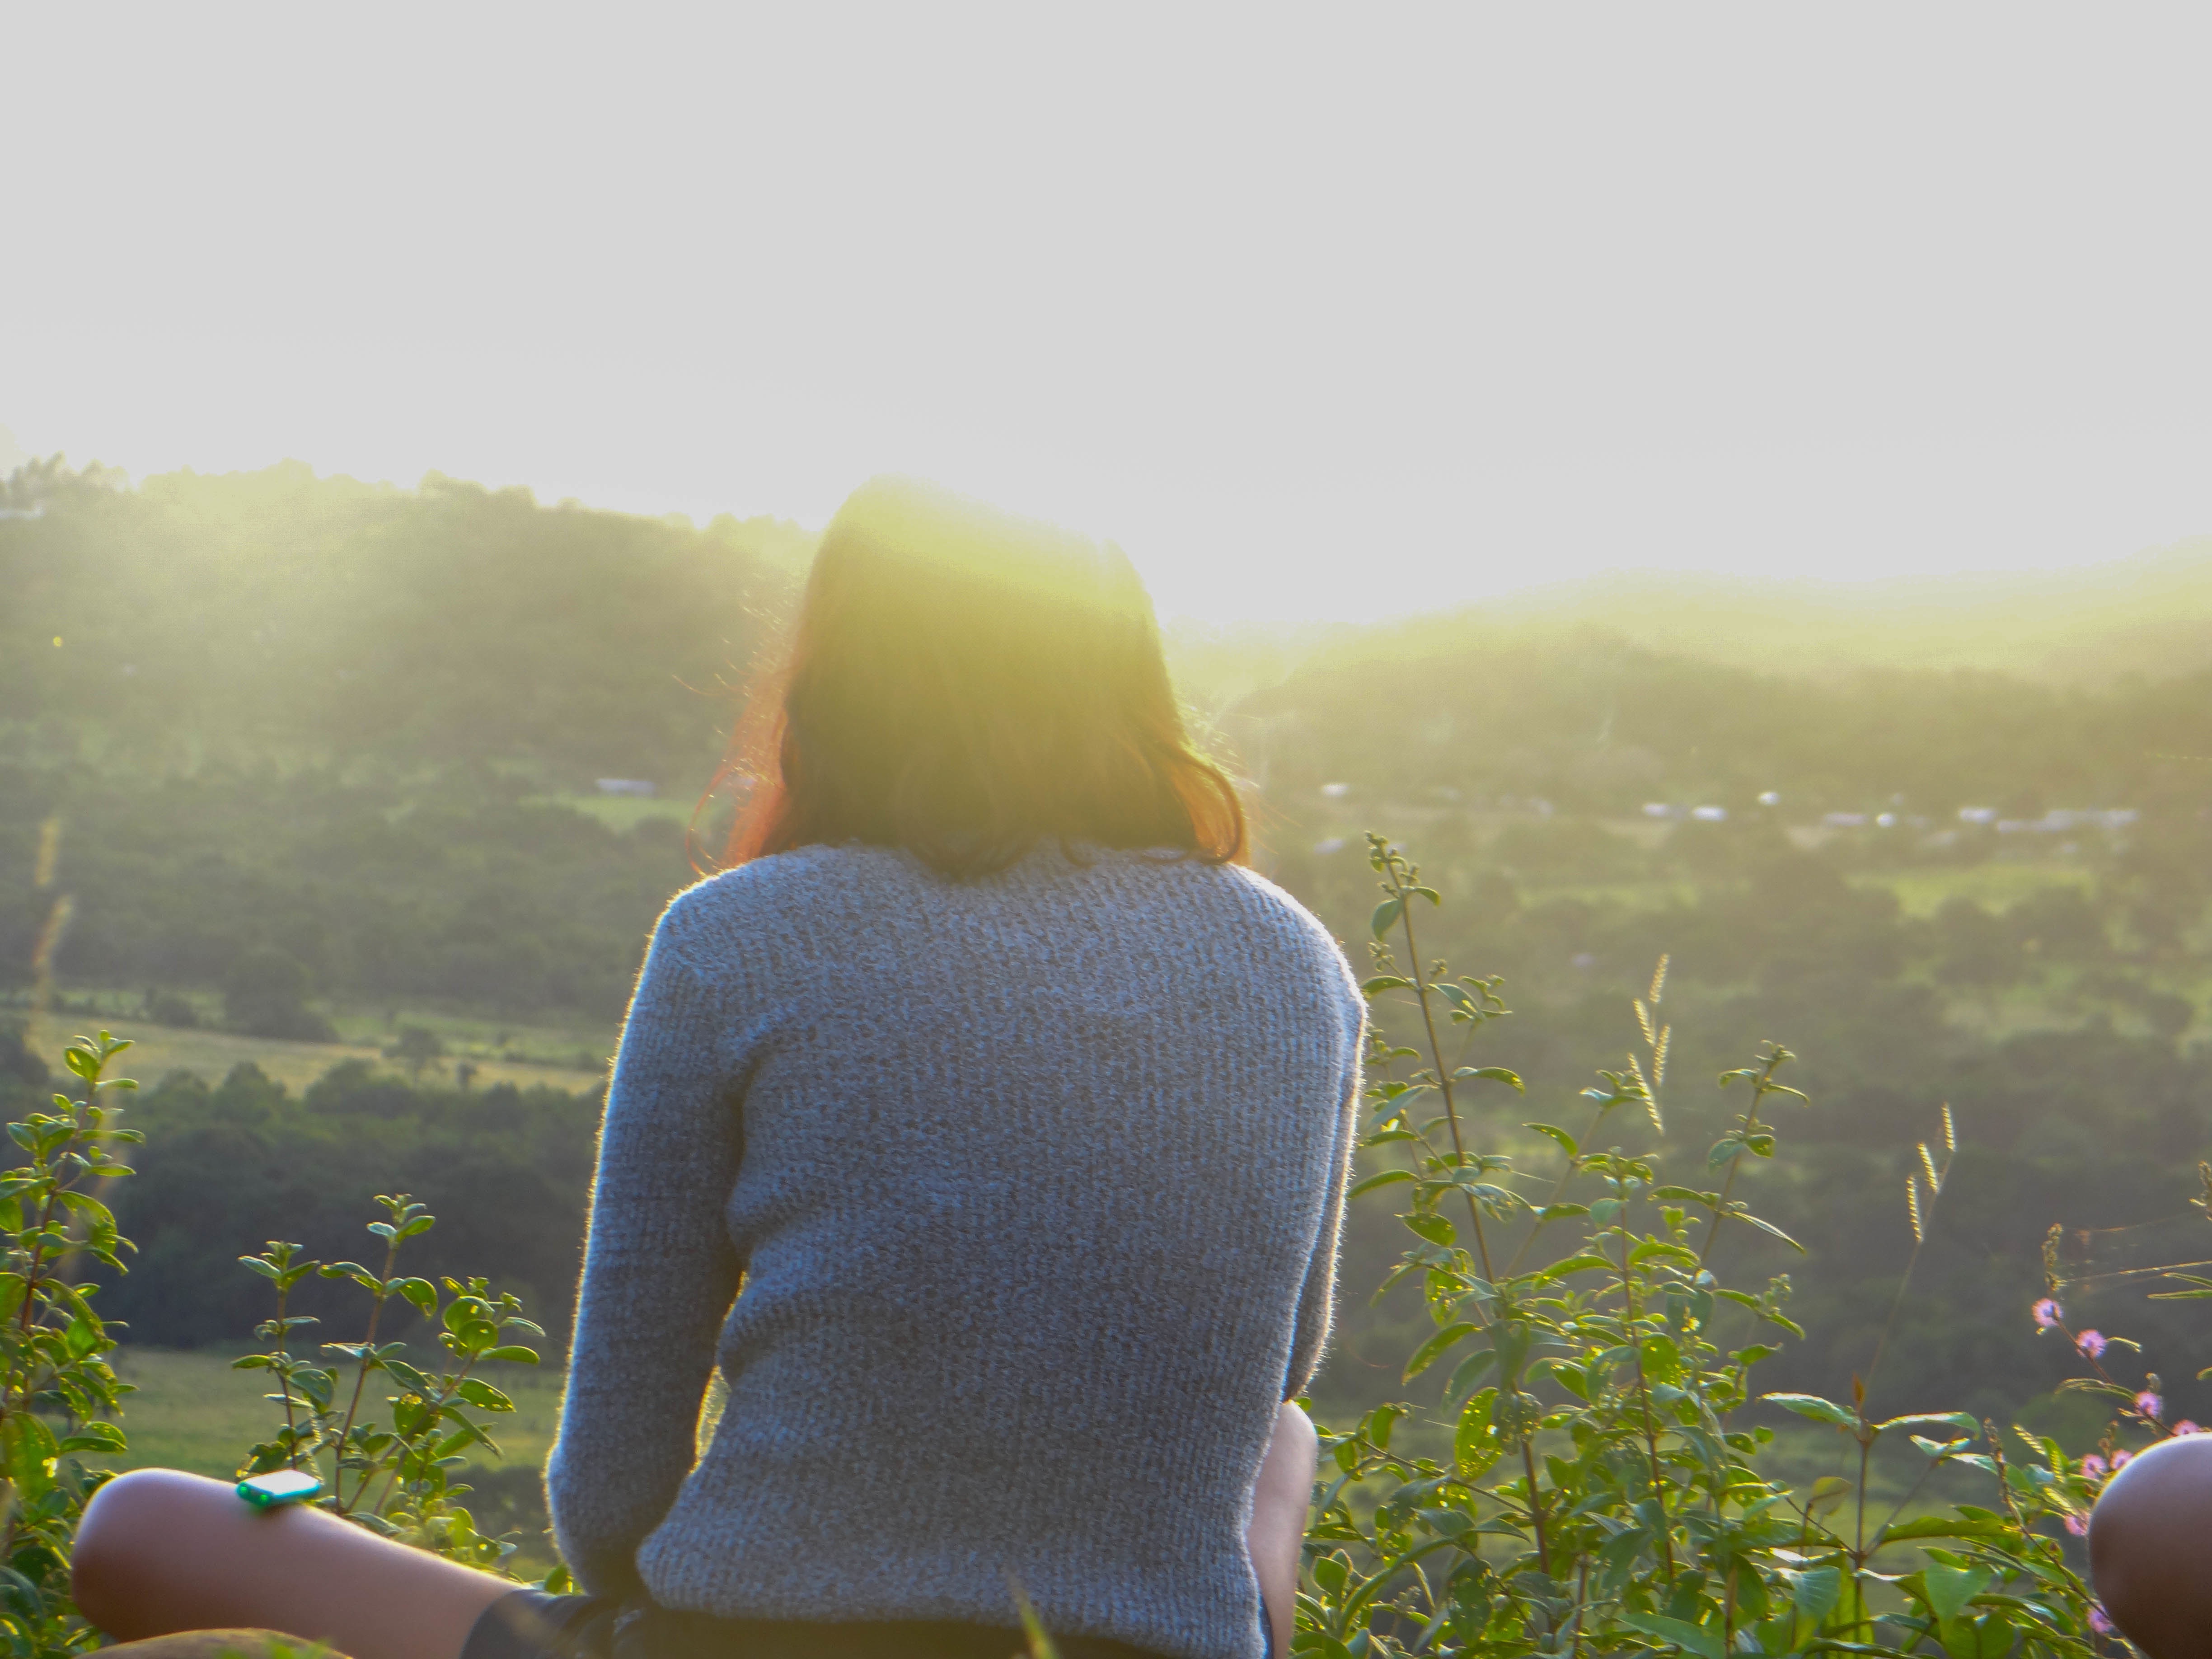
hand, nature, grass, meadow, sunlight, morning, leaf, green, autumn, yellow, emotion